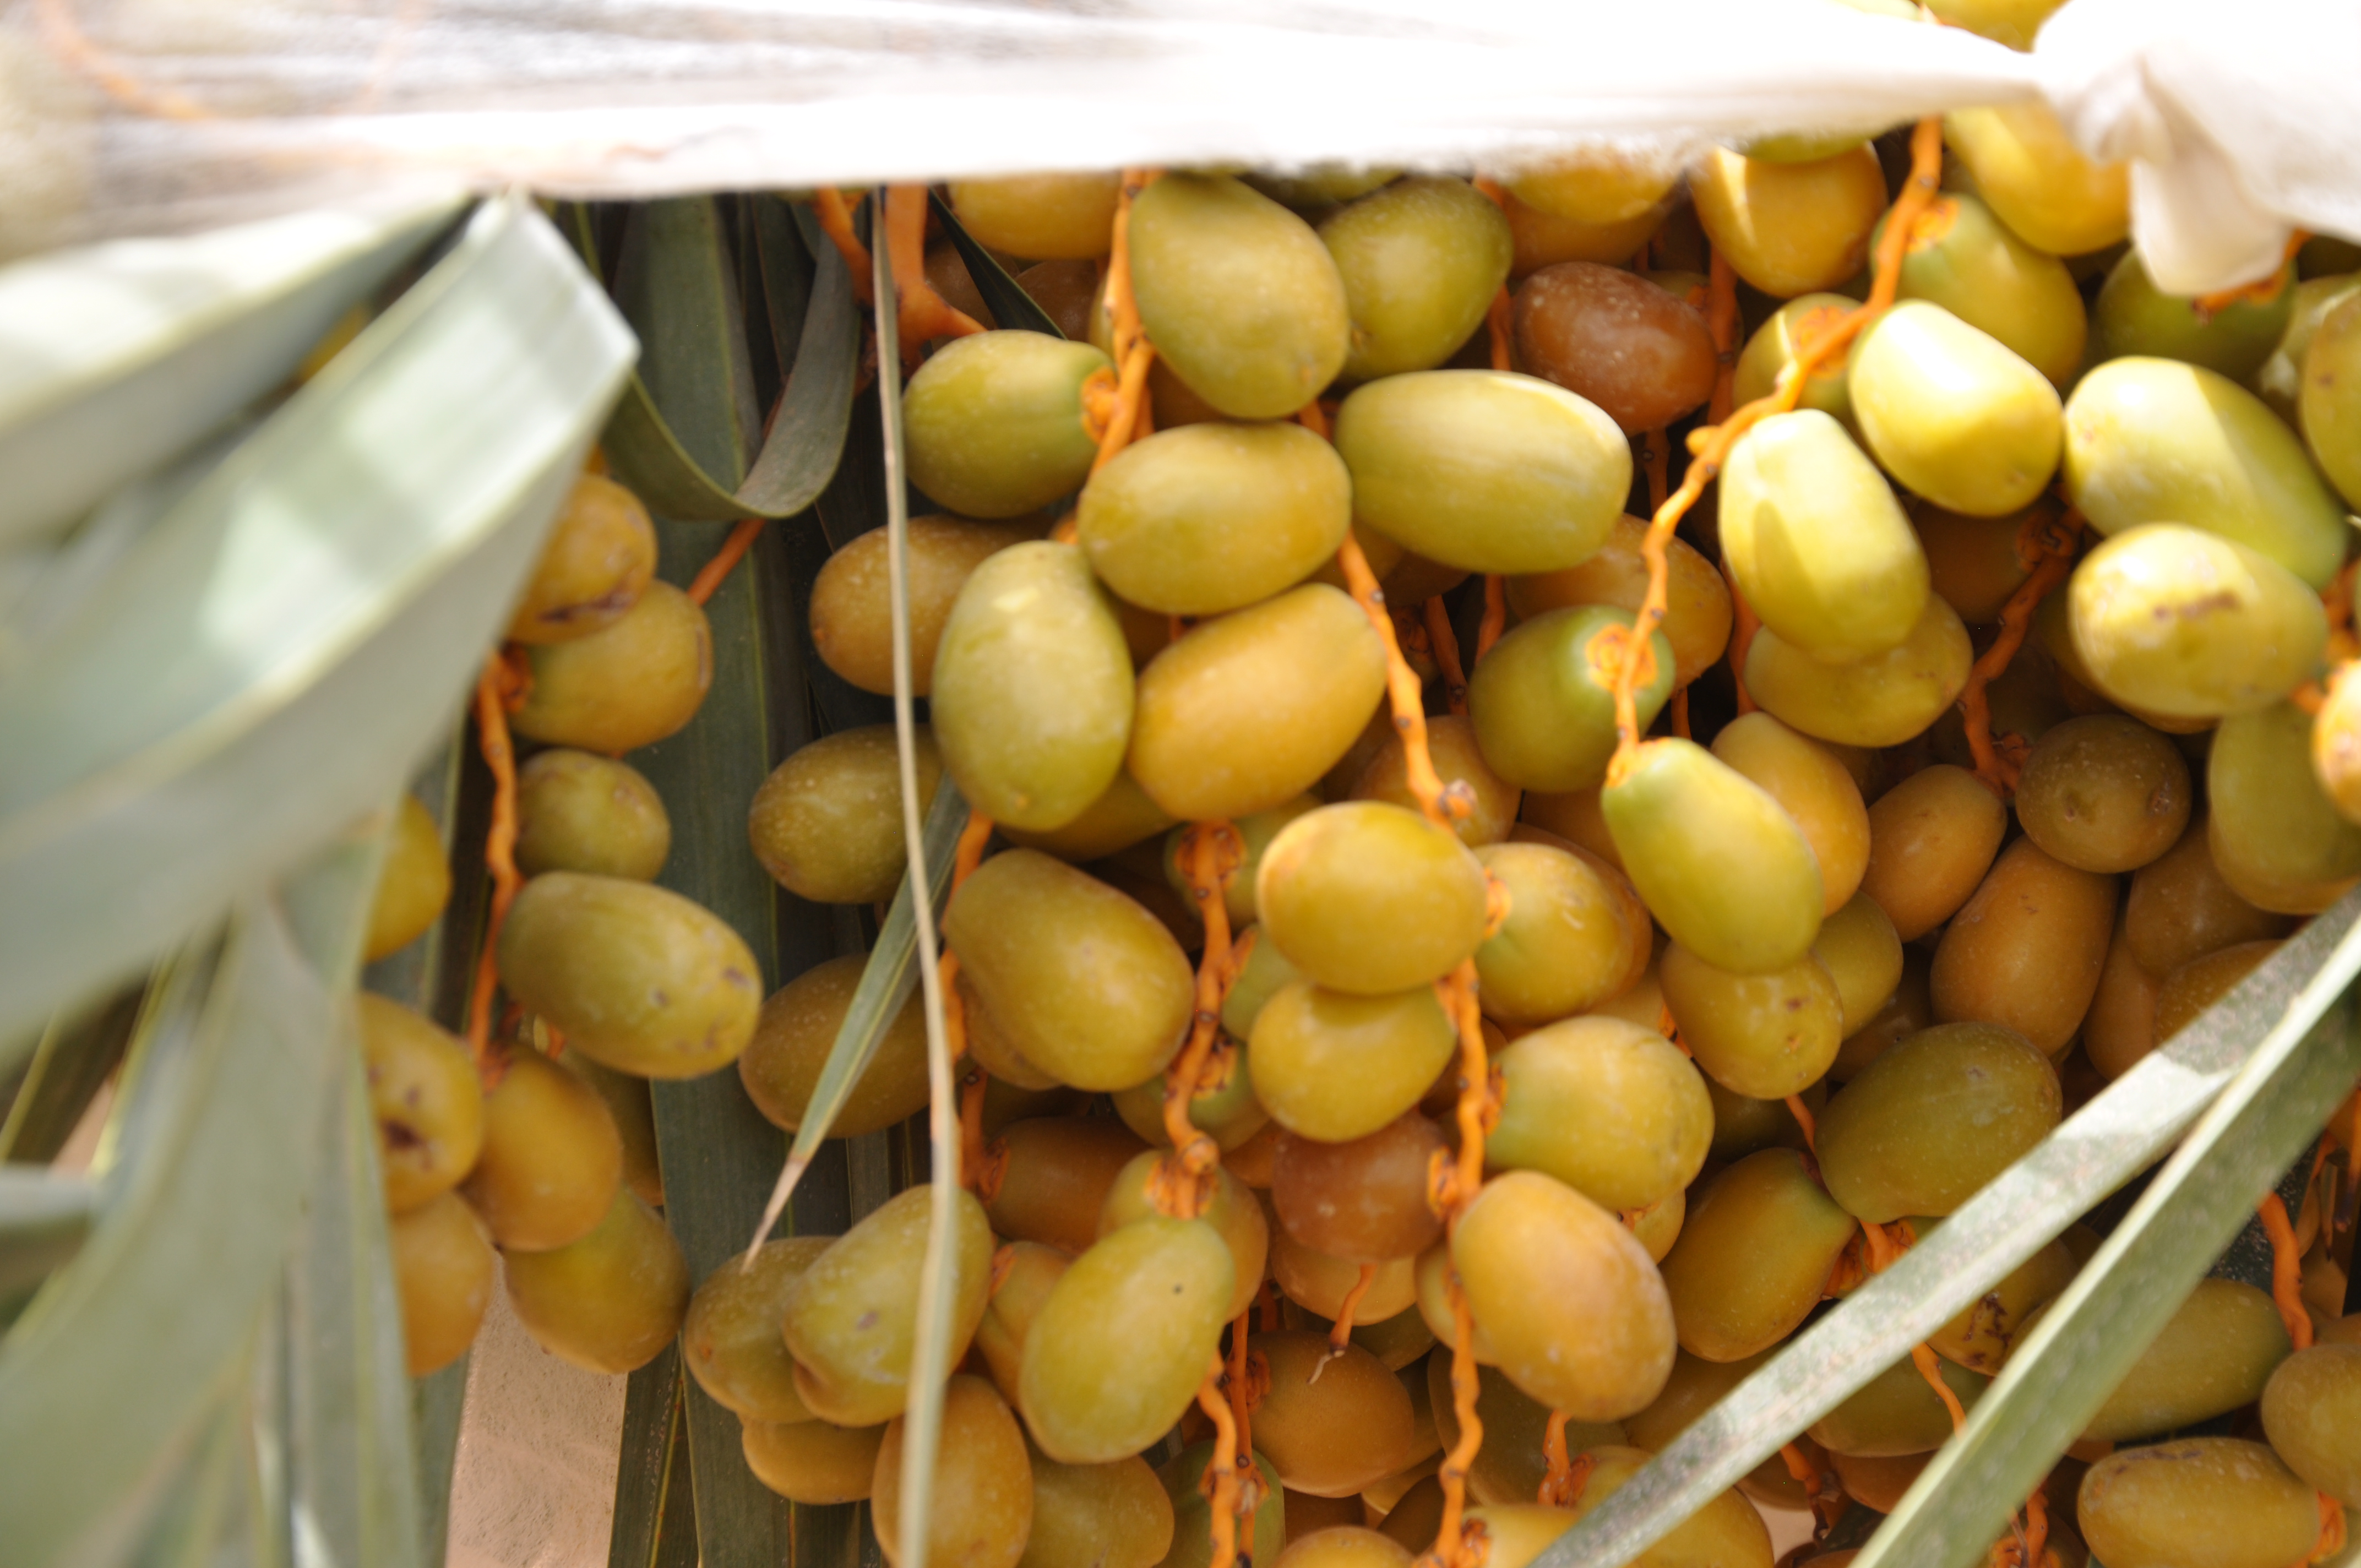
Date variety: Boufagous